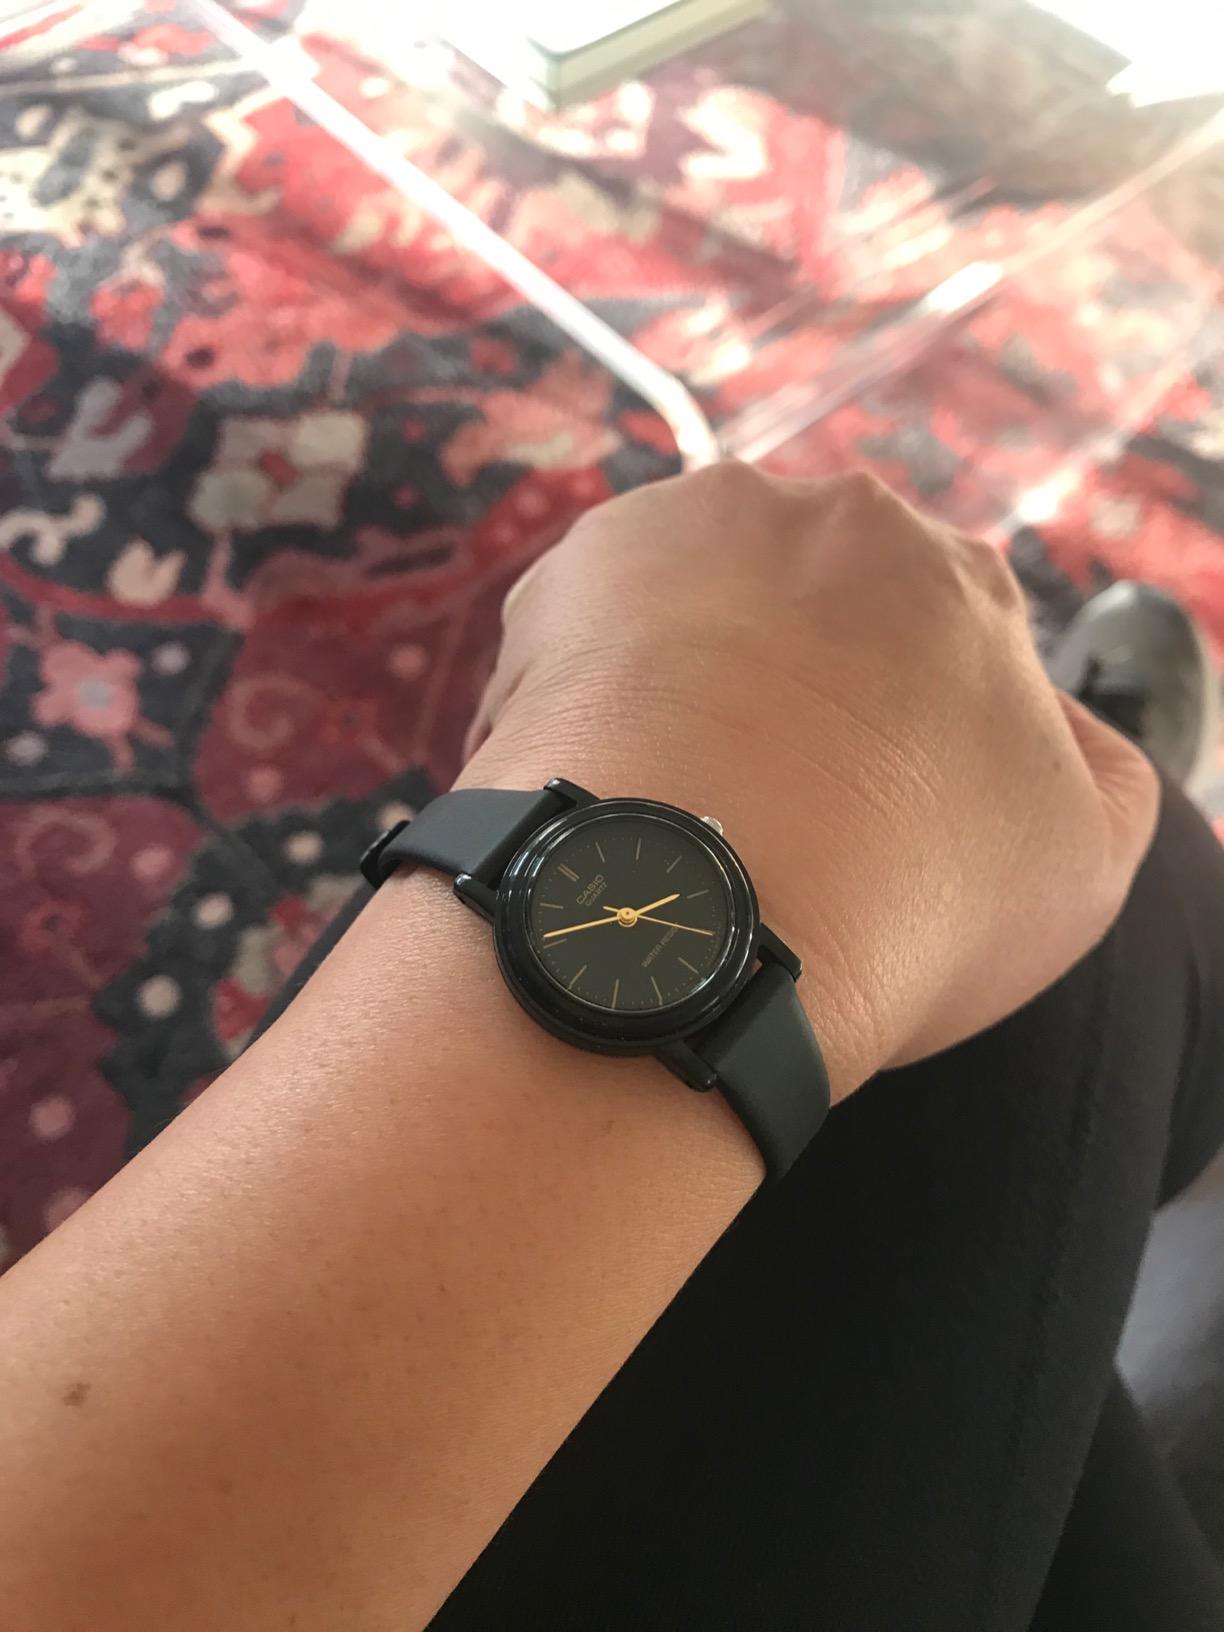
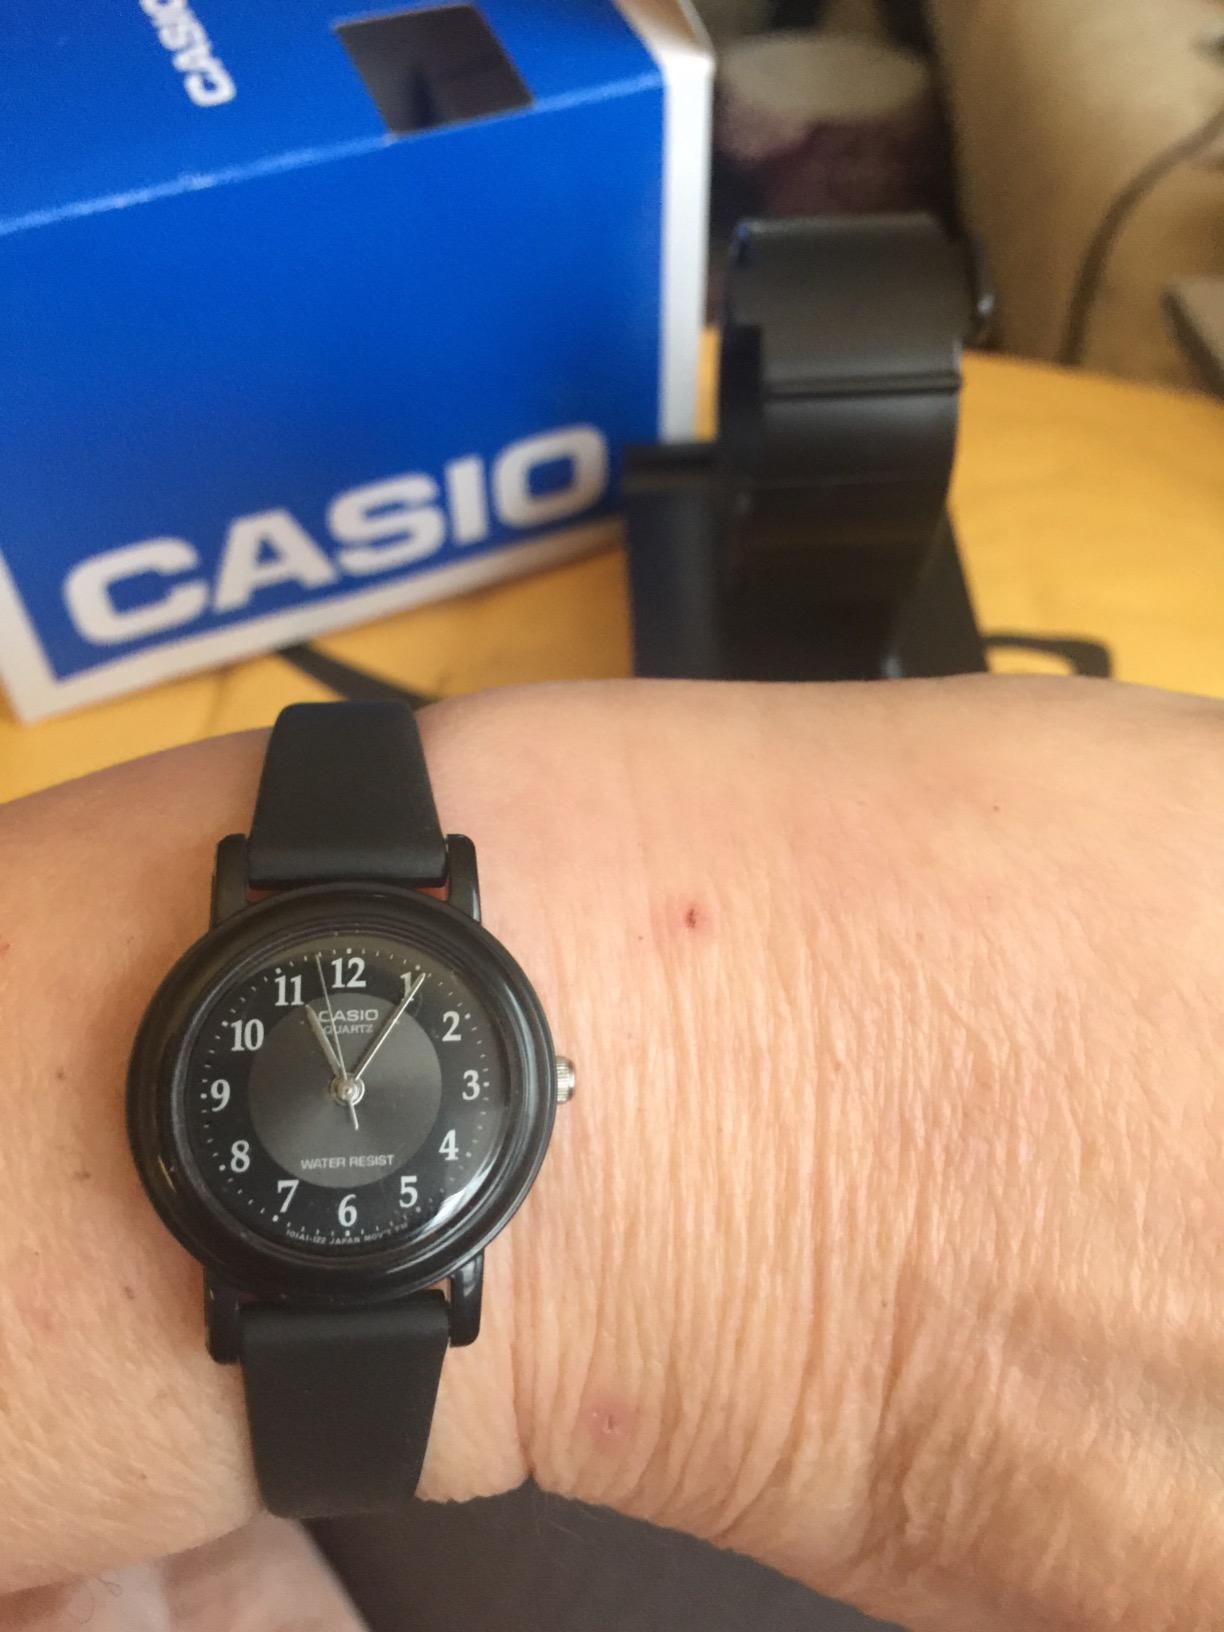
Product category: accessories_watch
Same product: no